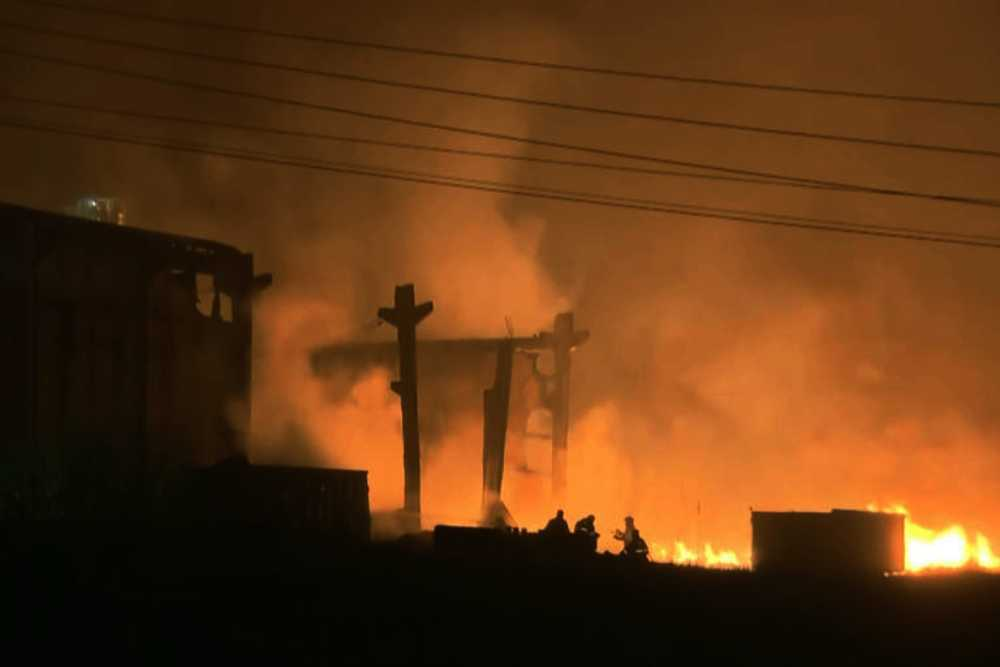
Fire: yes
Smoke: yes